Niger–Russia relations

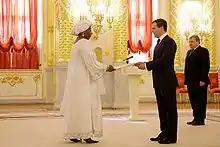
Dmitry Medvedev with Amina Djibo Bazindre (2010)

With the dissolution of the Soviet Union in 1991, Niger's ties to Moscow entered a long lull. The new Russian Federation scaled back its diplomatic footprint in Africa, even closing its embassy in Niamey in the 1990s. For over three decades thereafter, Russia had no resident embassy in Niger. Bilateral interactions were scarce. Niger's governments in the 1990s and 2000s remained aligned with Western nations and international institutions, relying on France, the U.S., and the EU for development aid and security partnerships.